Starbright World

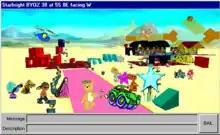
A screenshot of the "BYOZ" (Build Your Own Zone) area of Starbright World. In the BYOZ area, children could build new objects and structures.

The planning for Starbright World began in 1993. The project was organized by the Starbright Foundation, a charity headed by Steven Spielberg which was a sister organization of the Starlight Children's Foundation. Initially, Starbright World was conceived as a 3D virtual world in which children could interact with each other using avatars. Tamiko Thiel, working under Worlds Inc., was the creative director, and companies such as Sprint and Intel partnered with Starbright to provide the necessary equipment and infrastructure. Development costs were estimated to be in the "multimillions". The program was officially launched on November 8, 1995, with four hospitals participating.